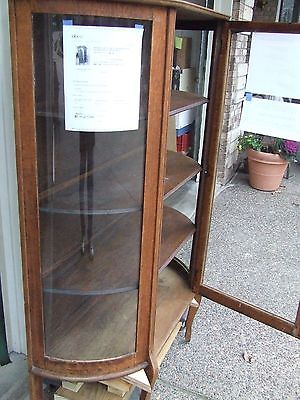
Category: cabinet